Cagayan

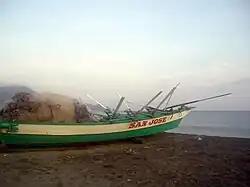
Fishing boat in Claveria

Situated within the Cagayan Valley region, the province is bounded by the Philippine Sea on the east; on the south by Isabela province; on the west by the Cordillera Mountains; and on the north by the Balintang Channel and the Babuyan Group of Islands. About from the northeastern tip of the province is the island of Palaui; a few kilometers to the west is Fuga Island. The Babuyan Group of Islands, which includes Calayan, Dalupiri, Camiguin, and Babuyan Claro, is about north of Luzon mainland.